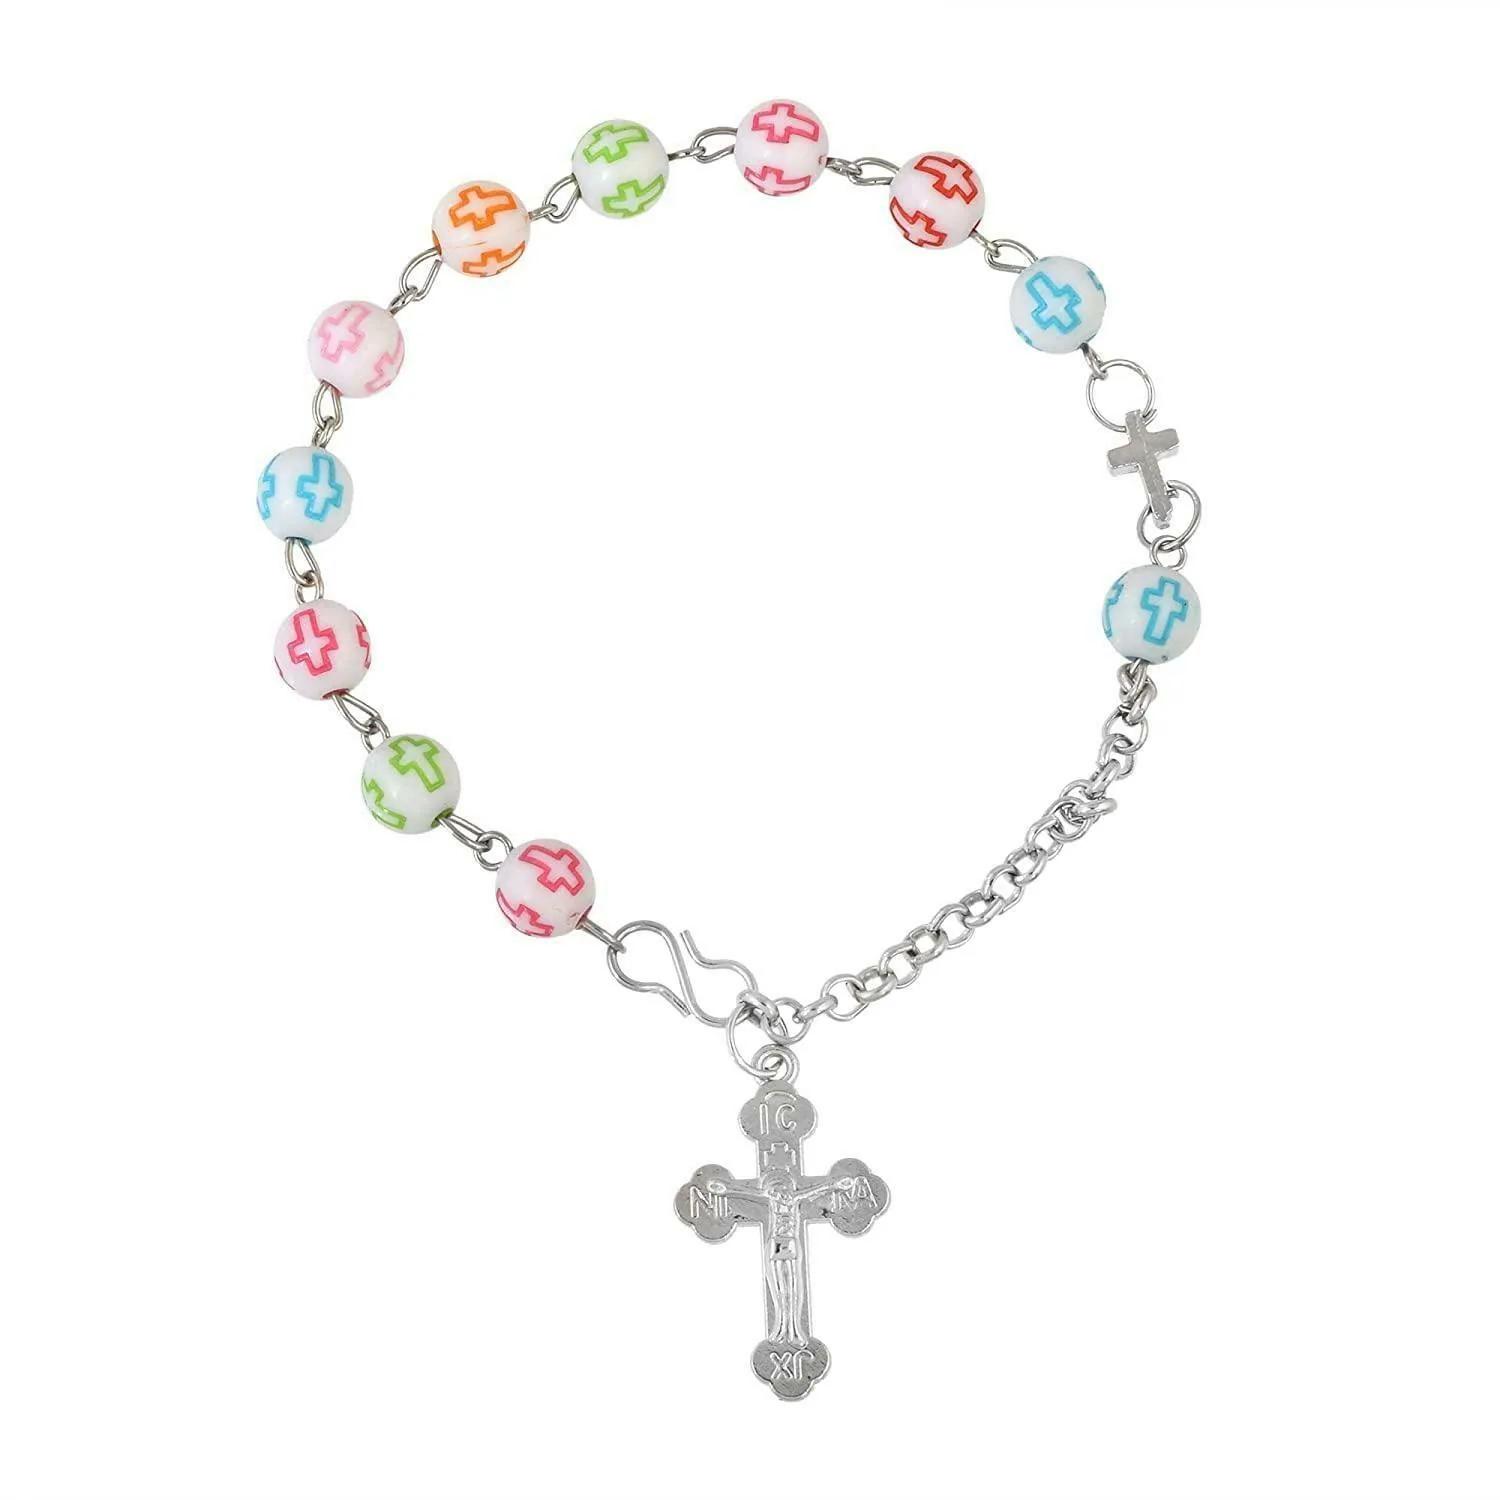
Morir Multicolour Silver Plated Bracelet With Cuban Chain For Women
Type: Bracelets & Bangles
Brand: MORIR
Price: Rs. 349
 Multicolored miraculous 8mm beige round ball beads jesus christian cross religious rosary beads bracelet wrist jewelry for women teen girls. the rosary beads bracelet is auspicious christian jewellery article, and is for all age groups.rosary beads bracelet can be applied as a gift for friends and family, which ideal for the first communion, baptism, father's day, mother's day, birthday and wedding, etc.
Features: Multicolored Miraculous 8Mm Beige Round Ball Beads Jesus Christian Cross Religious Rosary Beads Bracelet Wrist Jewelry For Women Teen Girls,Length: 9 Inches. Beads: 8Mm. Weight: 9 Gms. All Beads Have Cross Image In Different Colours. Combines Elegance With Spirituality, Looks Charming And Inspiring.,It Is Perfect To Wear Any Season And Easy To Match Your Dress Or Other Clothes.,A Great Gift - Give Yourself Or A Loved One The Gift Of A Beautiful One Decade Crystal Glass Rosary Bracelet For Any Special Occasion Or Holiday Such As First Communion, Confirmation, Christmas, Birthdays Or Anniversaries.,Made In India : All Our Products Are Manufactured In India And Are Exclusively Crafted To Adorn Your Persona.